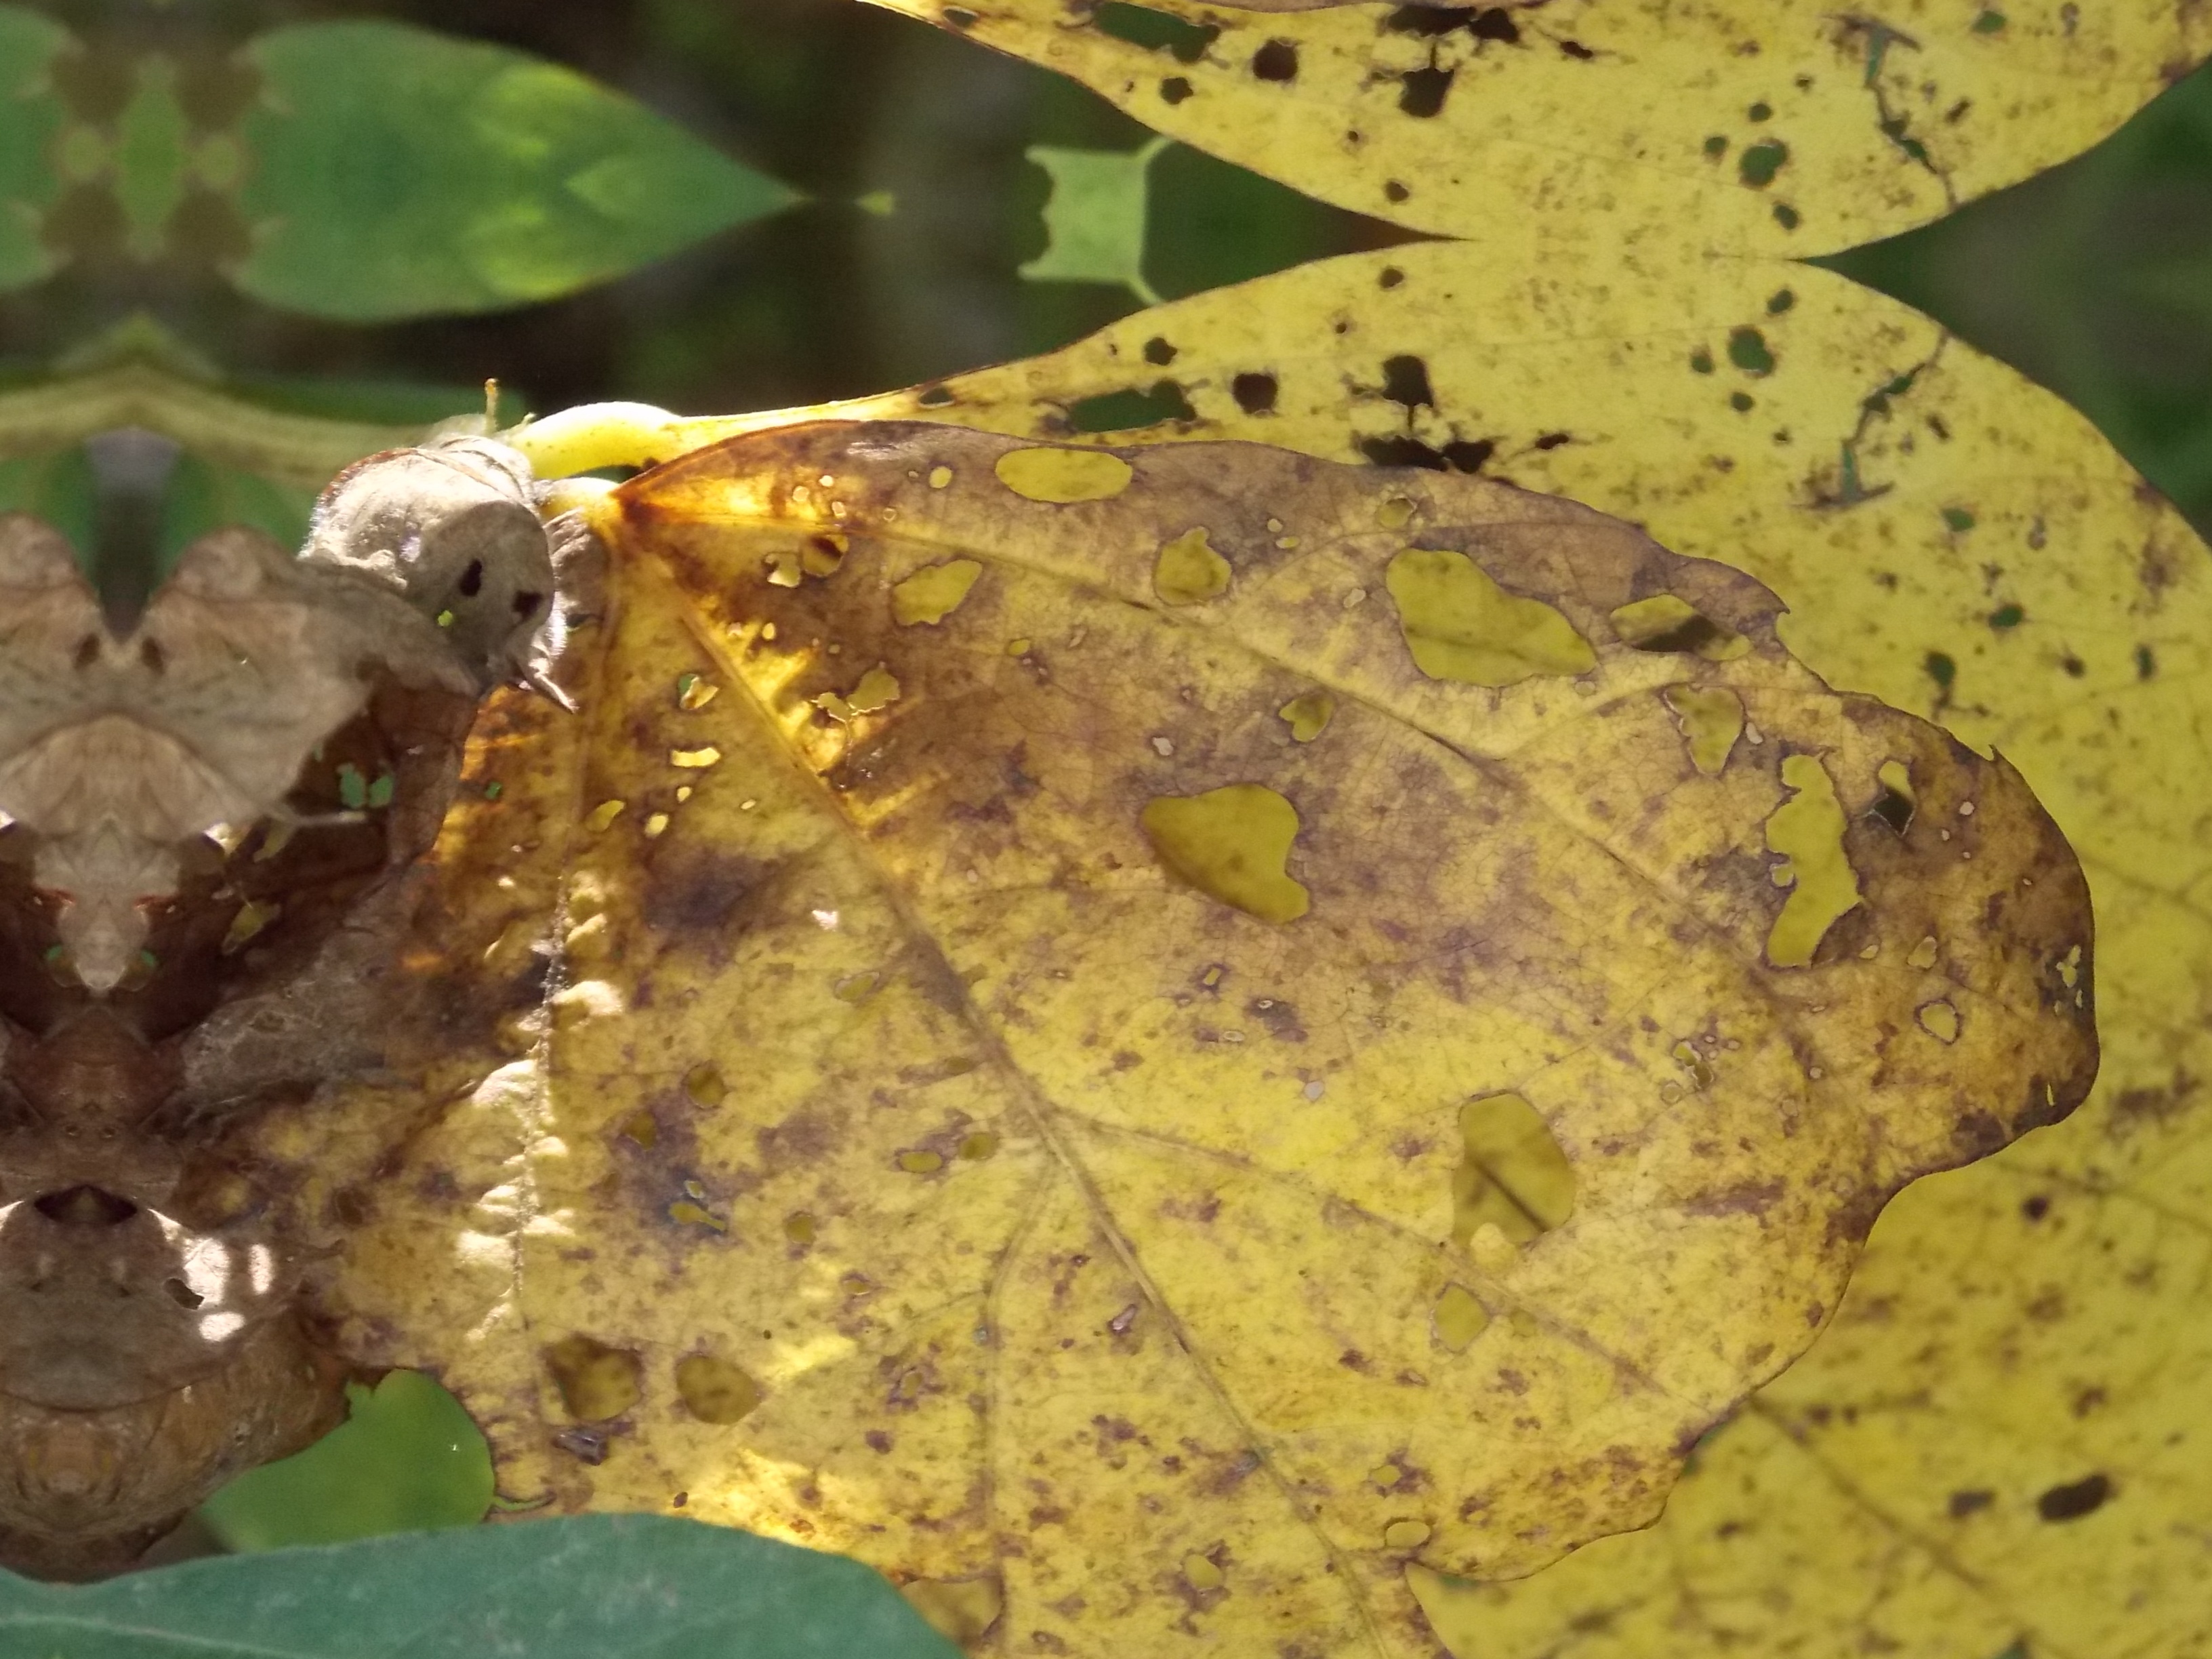
Label: Disease